Monselice

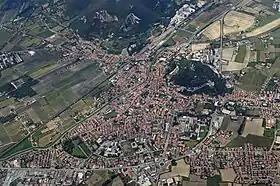
Monselice: aerial view

Monselice is a town and municipality (comune) located in northeastern Italy, in the Veneto region, in the province of Padua about southwest of the city of Padua, at the southern edge of the Euganean Hills ("Colli Euganei").